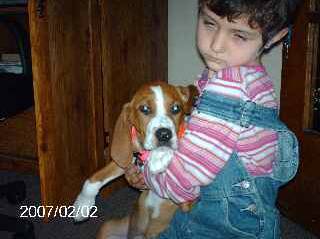
Label: dog